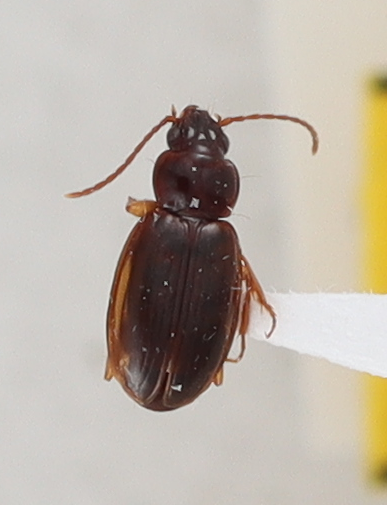
Scientific name: Trechus obtusus
Plot: 14
Trap: E
Collected: 20200929